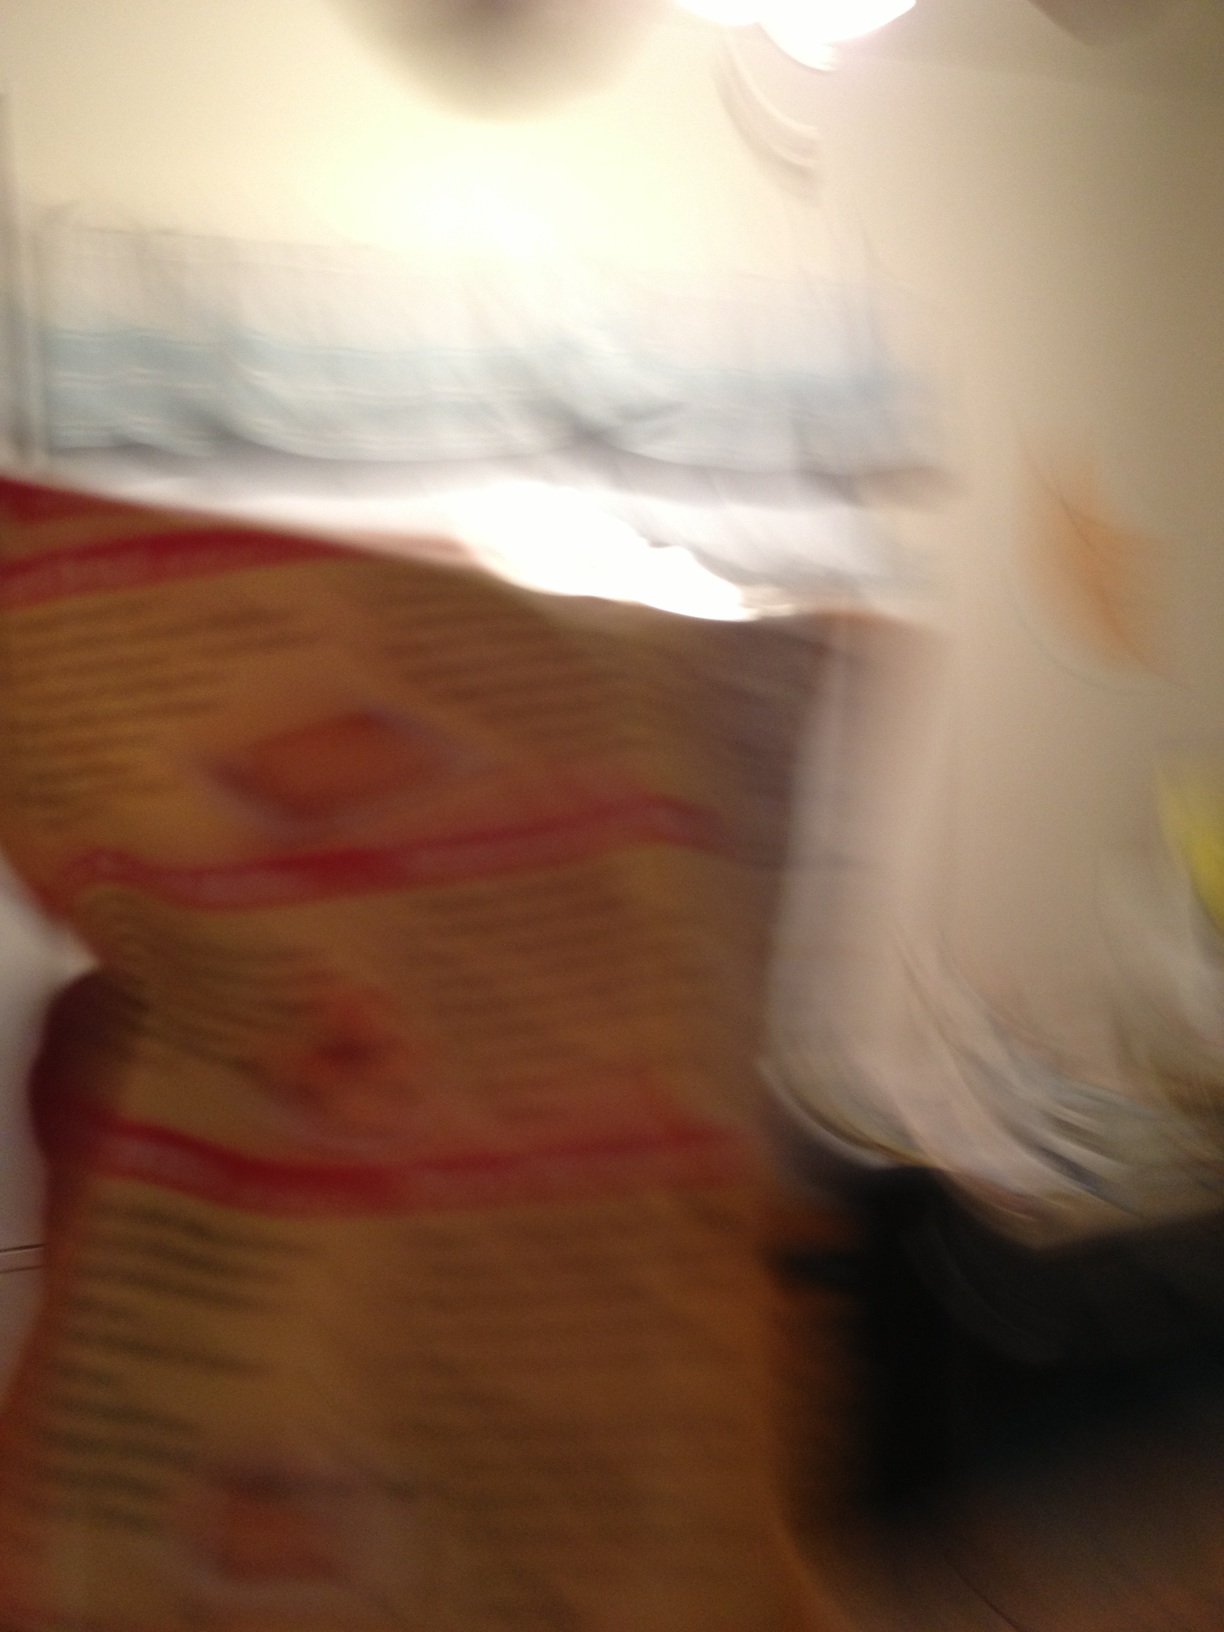Question: What's in this bag?
Answer: unanswerable